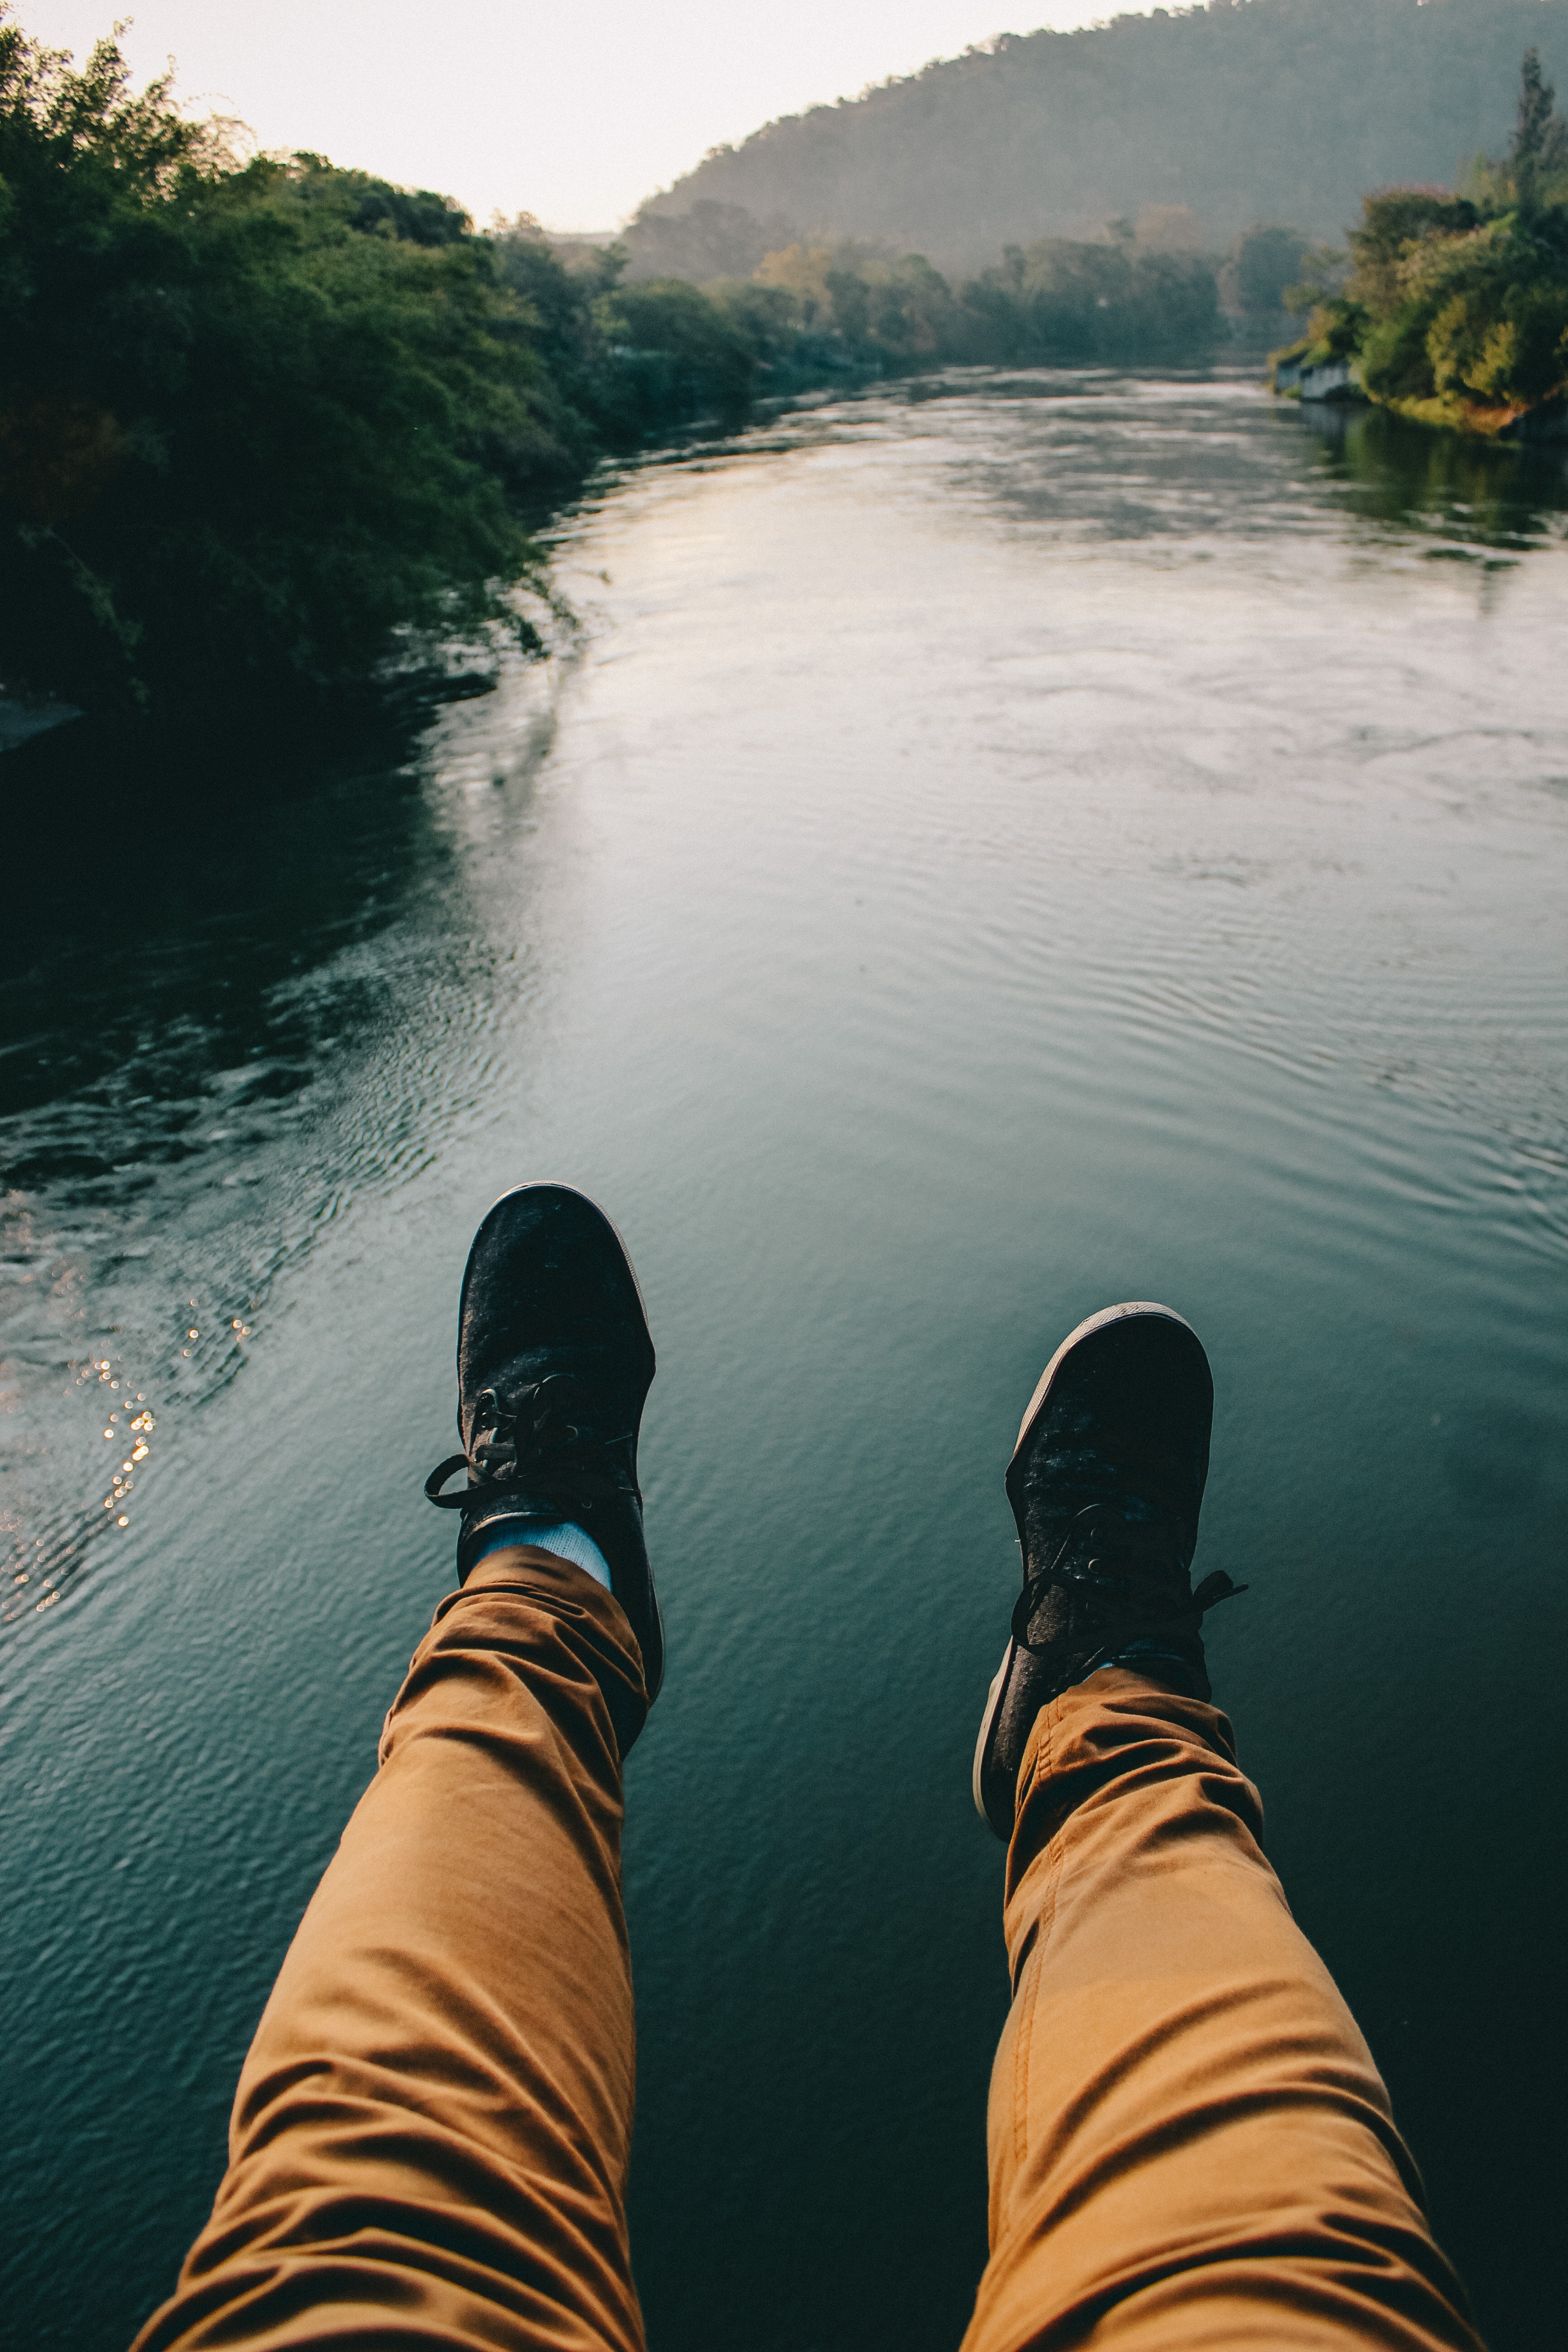
water, sky, water resources, river, leg, waterway, footwear, tree, morning, human leg, summer, shoe, bank, cloud, photography, lake, foot, watercourse, vacation, sunlight, tourism, sea, reflection, mountain, ocean, vehicle, forest, wave